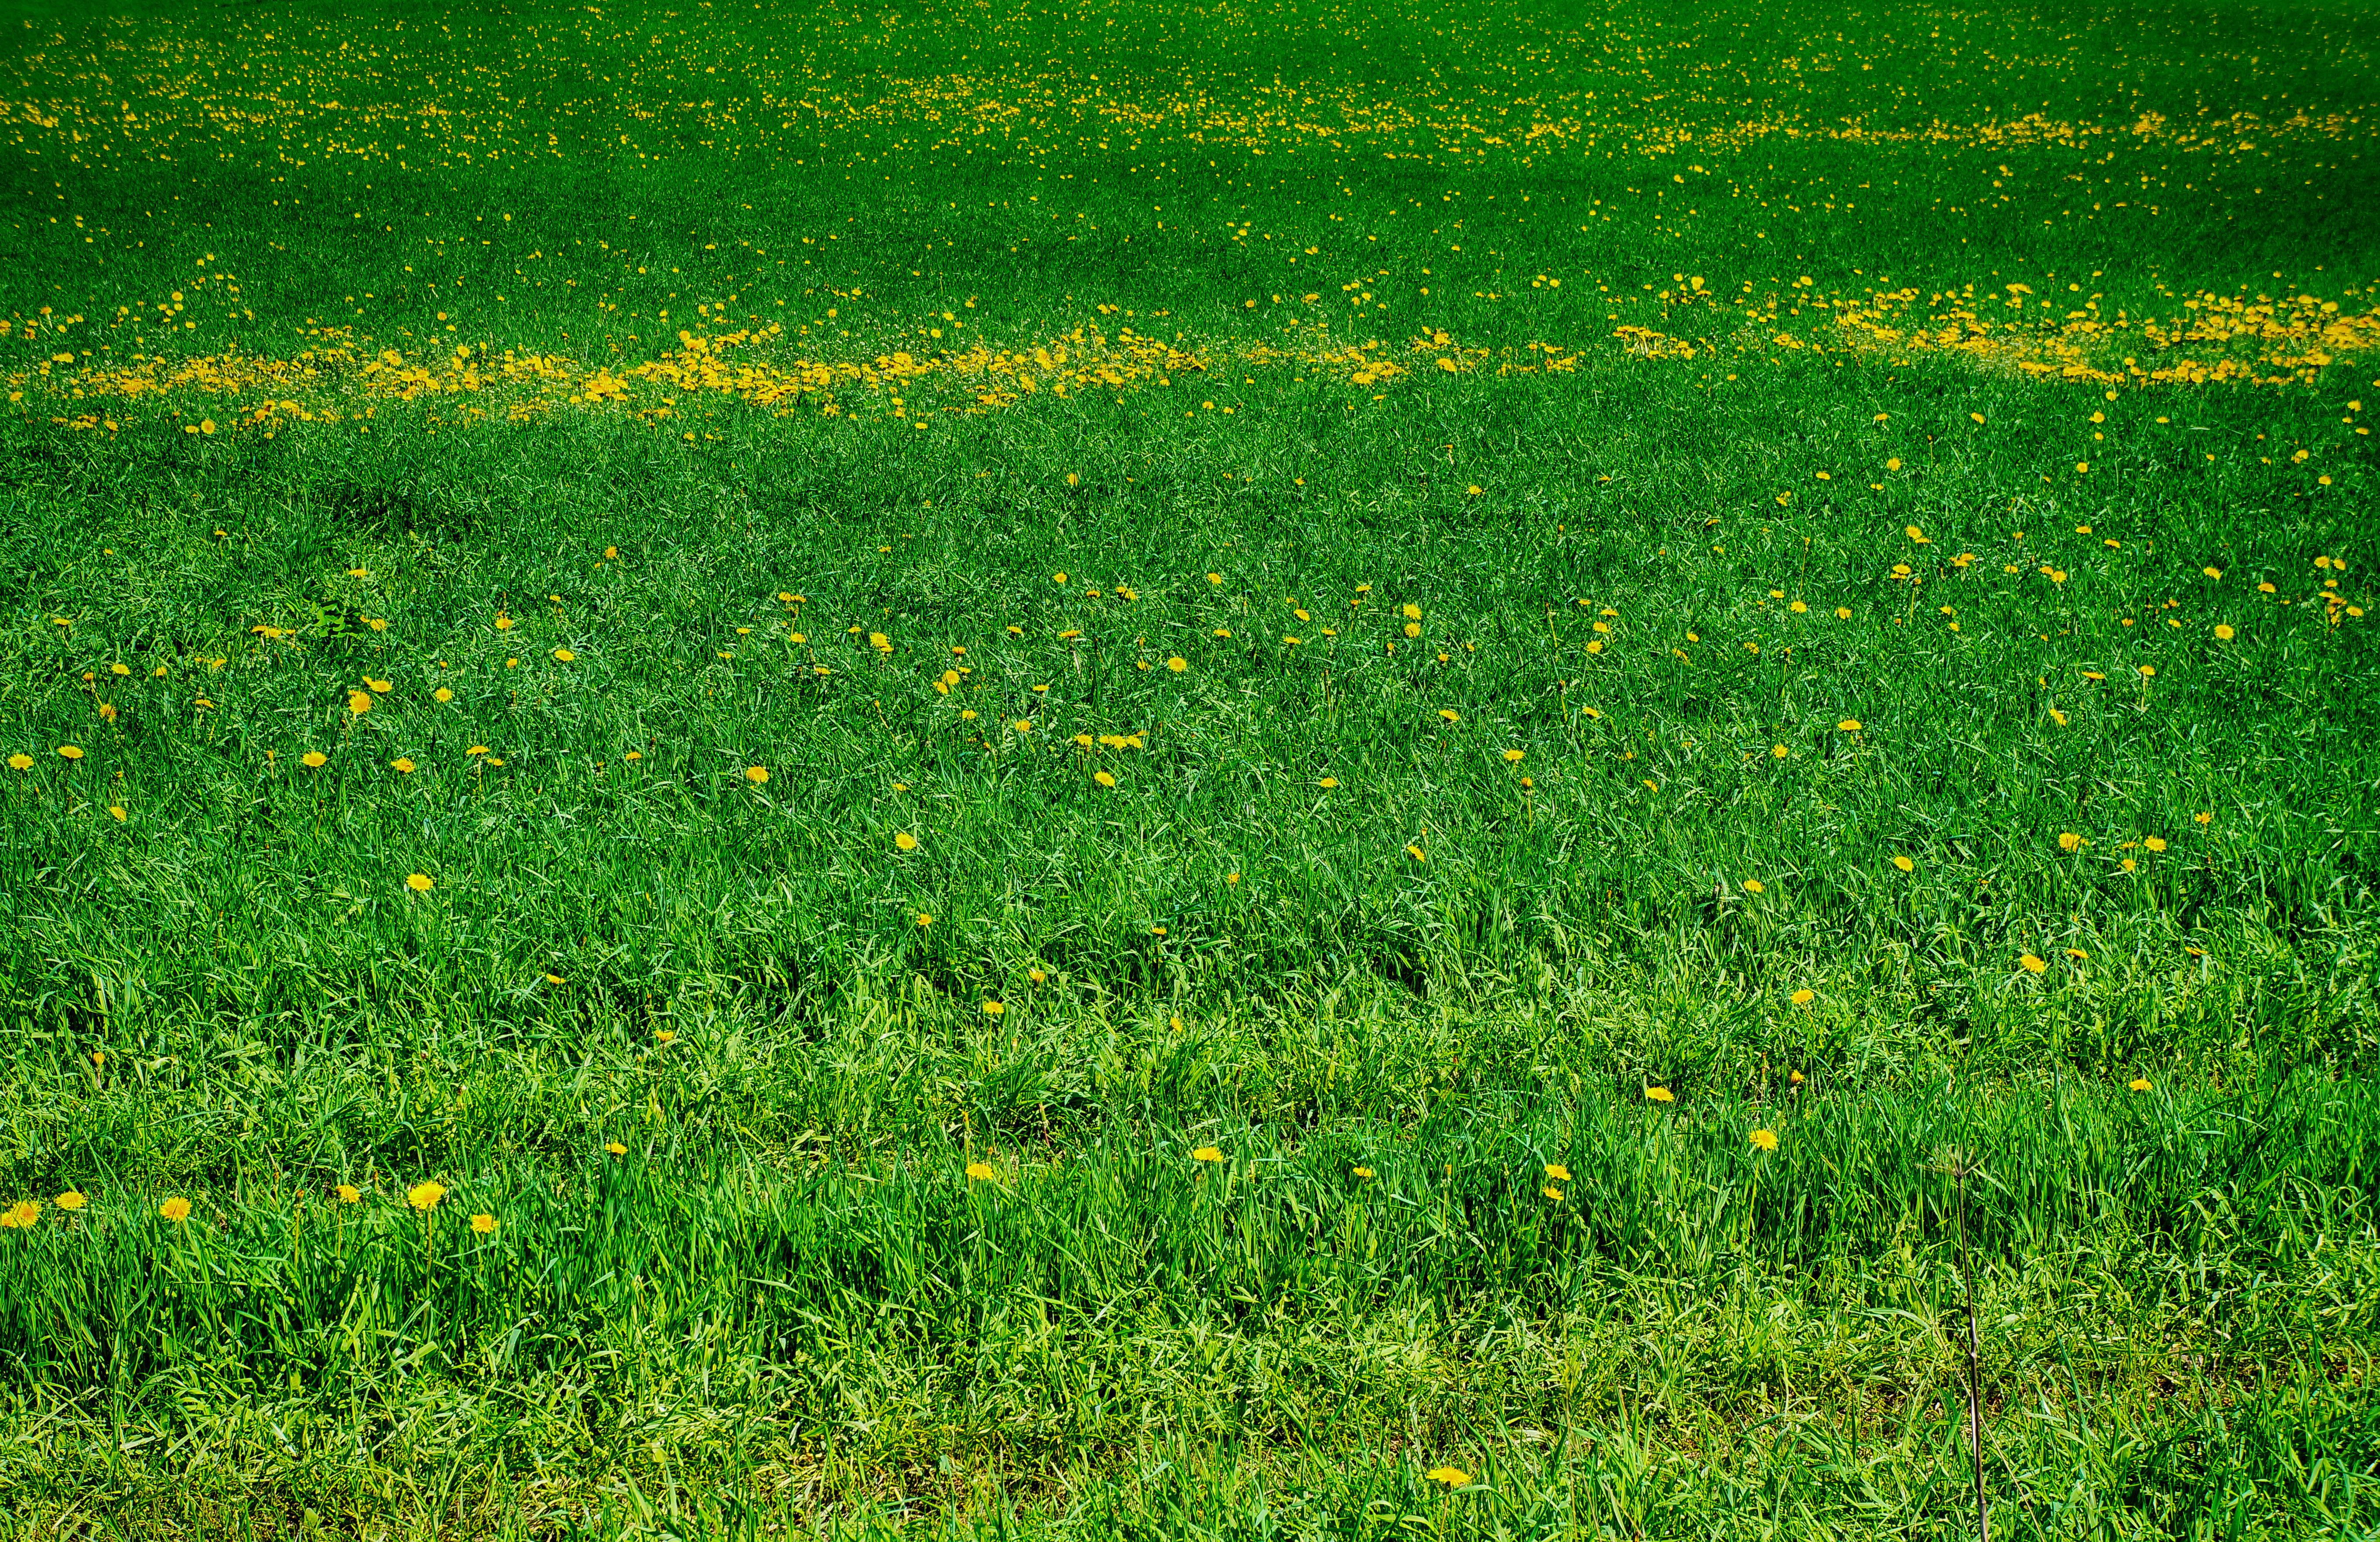
grass, plant, field, lawn, meadow, dandelion, prairie, sunlight, flower, green, crop, pasture, yellow, agriculture, plain, wildflower, cool image, grassland, shrub, sony, finland, helsinki, habitat, alpha, i, 3000, ecosystem, ilce, ilce3000, 3000k, ilce3000k, flowering plant, natural environment, grass family, land plant